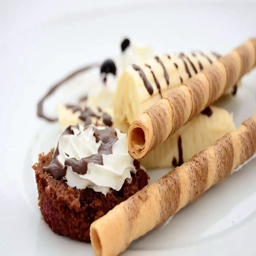
foods to avoid on a ketogenic diet